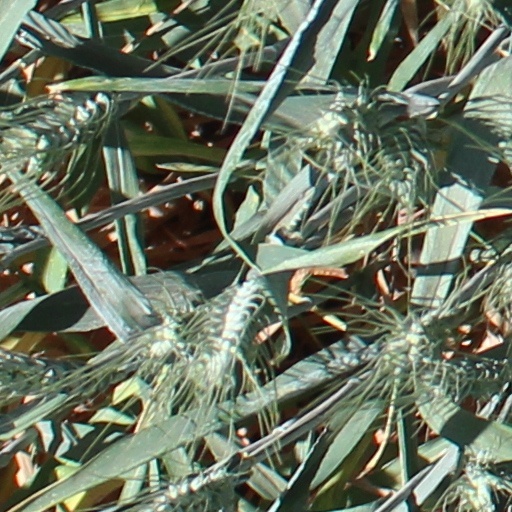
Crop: wheat